History of religion in China

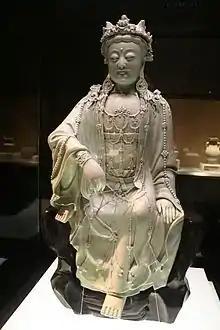
A Yuan Qingbai porcelain statue of Guanyin, a bodhisattva of Mahayana Buddhism

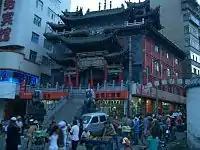
Evening market at the Temple of Supreme Brightness ( "Tàiqīnggōng"), an urban temple of Zhengyi Taoism in Xiguan, Lanzhou, Gansu

Religion in Liao society was a synthesis of Buddhism, Confucianism, Daoism, and Khitan tribal religion. During Abaoji's reign, temples of all three major religions were constructed, but afterwards, imperial patronage was restricted mainly to Buddhism, which by the early tenth century, the majority of Khitans had adopted. The Buddha was considered a protective deity by the Khitans, who named him "The Benevolent King Who Guards the Country." They invoked Buddhism whenever they went to war and made massive offerings to placate the souls of fallen soldiers. The Liao began printing Buddhist texts in the 990s and an entire copy of the "Tripitaka" was completed in 1075. Portions of it have been found in a pagoda built in 1056. Buddhist scholars living during the time of the Liao dynasty predicted that the "mofa" (末法), an age in which the three treasures of Buddhism would be destroyed, was to begin in the year 1052. Previous dynasties, including the Sui and Tang, were also concerned with the "mofa", although their predictions for when the "mofa" would start were different from the one selected by the Liao. As early as the Sui dynasty, efforts were made to preserve Buddhist teachings by carving them into stone or burying them. These efforts continued into the Liao dynasty, with Emperor Xingzong funding several projects in the years immediately preceding 1052.